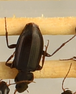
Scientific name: Calathus advena
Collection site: Rocky Mountains NEON (RMNP), plot RMNP_014